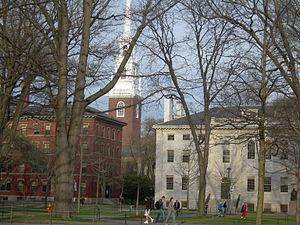
Cambridge est une ville située dans l'État du Massachusetts, aux États-Unis, dans le comté de Middlesex. La ville de Cambridge se trouve dans l'agglomération de Boston, dont elle n'est séparée que par la rivière Charles.
Une université est une institution d'enseignements supérieurs, d'études et de recherches, constituée par la réunion de divers établissements nommés suivant les traditions « collèges » ou « facultés », « instituts », « départements », « centres », « sections », « unités » ou écoles spécifiques, mais aussi bibliothèque ou atelier, médiathèque ou musée… formant un ensemble administratif cohérent avec un statut de droit défini, public, privé ou éventuellement mixte. Sous cette égide légale et administrative sont ainsi rassemblées ou monopolisées la production, la conservation et la transmission de différents champs choisis d'études et de connaissance.
L’université Harvard, ou plus simplement Harvard, est une université privée américaine située à Cambridge, ville de l'agglomération de Boston, dans le Massachusetts. Fondée le 28 octobre 1636, c'est le plus ancien établissement d'enseignement supérieur des États-Unis.
Le Massachusetts ou Commonwealth du Massachusetts est un État des États-Unis qui fait partie de la région de la Nouvelle-Angleterre, au nord-est des États-Unis. Le Massachusetts partage ses frontières avec le New Hampshire et le Vermont au nord, l'État de New York à l'ouest, le Connecticut et le Rhode Island au sud, et l'océan Atlantique à l'est. La capitale et la métropole de l’État est Boston.
Une étude de l'université de Shanghai établissant le classement des 500 meilleures universités du monde en 2004, d'après le nombre de prix Nobel obtenus et la quantité d'articles publiés dans les revues académiques, place 17 universités américaines dans les 20 premières, Harvard figurant en première position.